Potta Potti

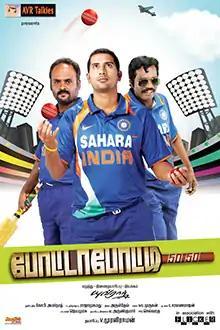
Poster

Potta Potti is a 2011 Indian Tamil-language sports comedy film written and directed by newcomer Yuvaraj Dhayalan, featuring cricketer Sadagoppan Ramesh in the starring role alongside several newcomers. The film, initially titled "Pattai Patti", released on 5 August 2011 to generally positive reviews.